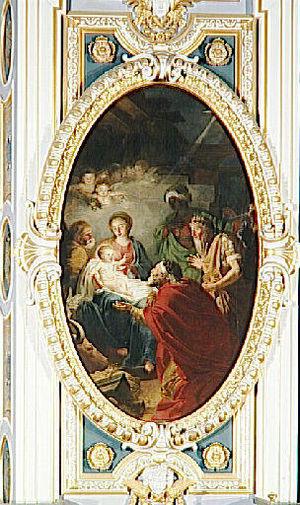
Jean Hippolyte Bardin est un peintre français né à Montbard le 31 octobre 1732 et mort à Orléans le 6 octobre 1809.